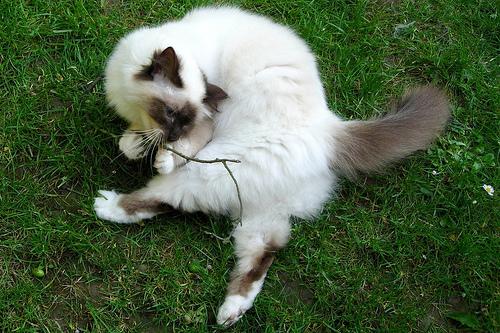
Breed: Birman